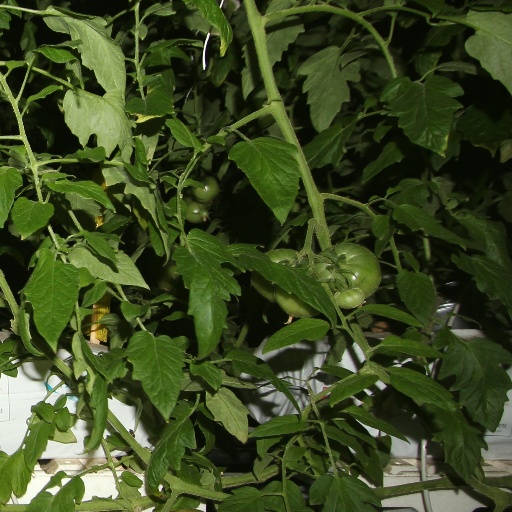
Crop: tomato